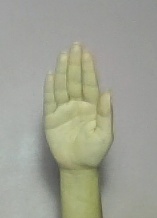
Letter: seen